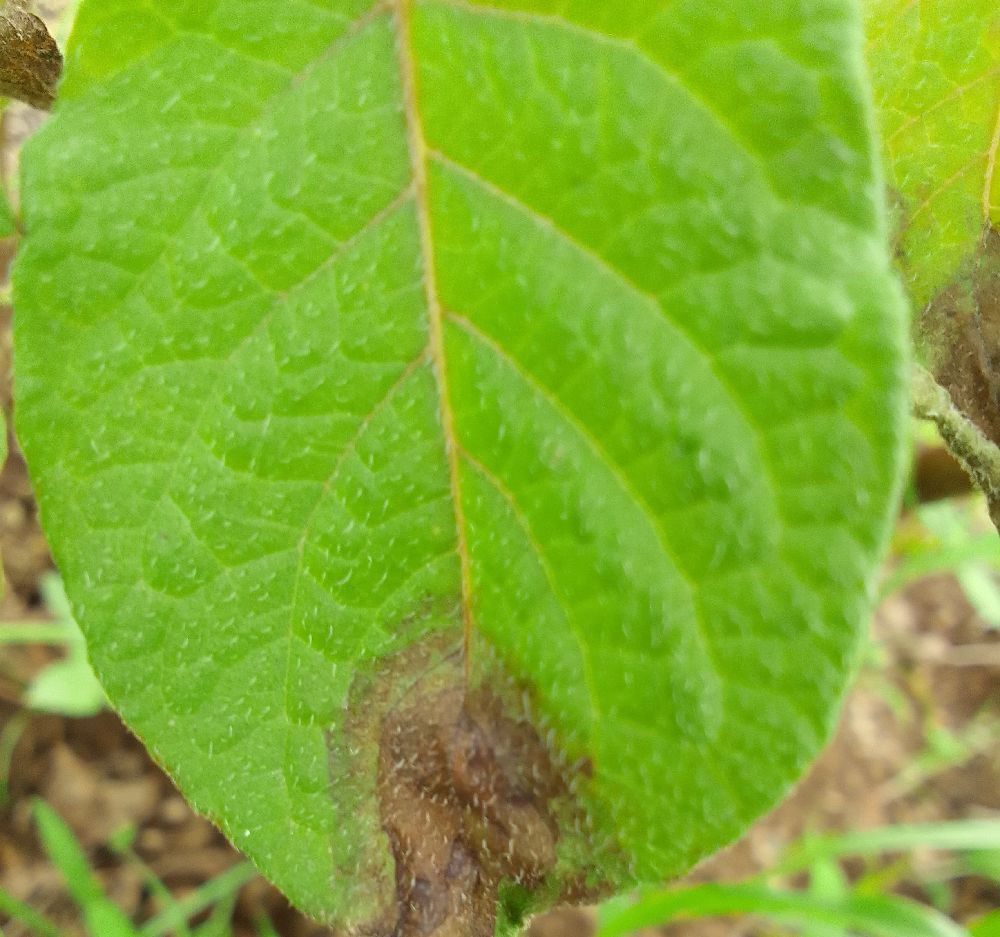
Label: Late blight